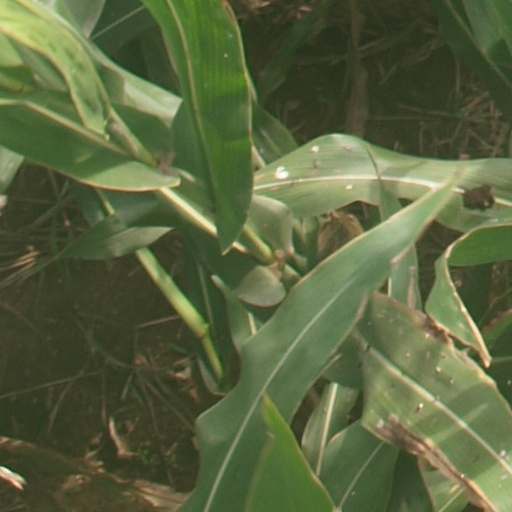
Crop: maize; corn